Dave Gregory (musician)

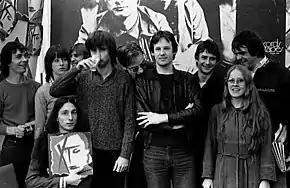
With XTC and fans, 1980

In '76/'77, before XTC Gregory was lead guitarist for Dave Heap's Forest of Dean based band, Gogmagog along with Jim Leach on keyboard. He was also in the Swindon-based band Dean Gabba and the Gabbadeans. He joined XTC as guitarist immediately prior to the recording of the "Drums and Wires" LP in 1979, when he replaced Barry Andrews, eventually leaving the band in 1999. He also contributed keyboards and backing vocals to their work.